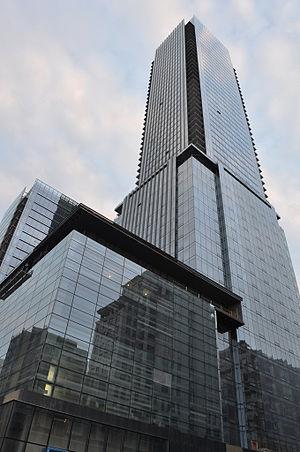
Les Four Seasons Private Residences sont deux gratte-ciel de 204 et 110 mètres construits en 2012 à Toronto au Canada.